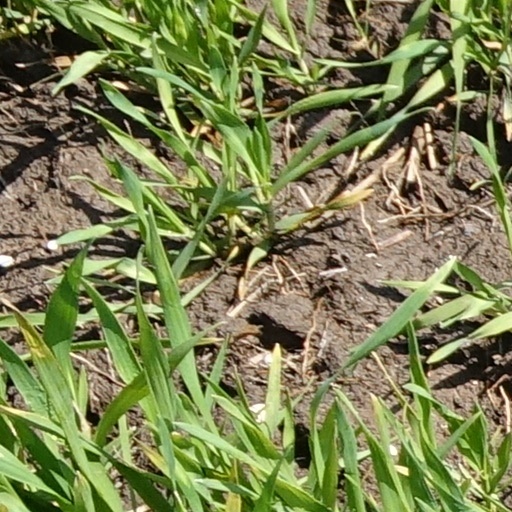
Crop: wheat